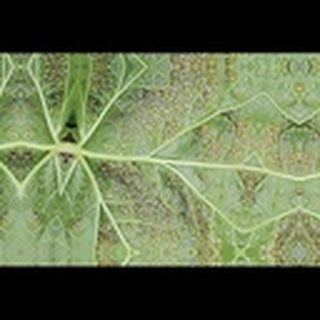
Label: cotton_aphids